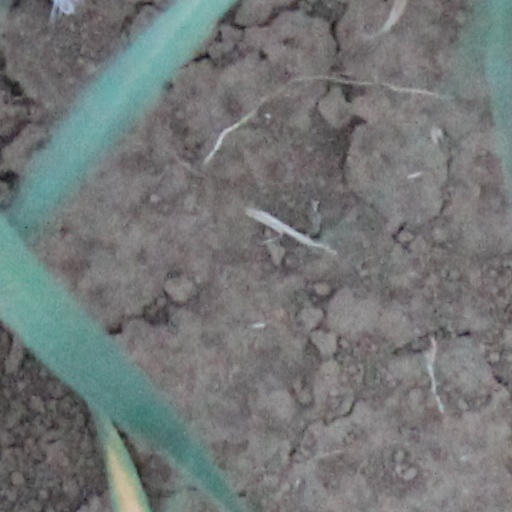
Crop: wheat